Leonard D. Heaton

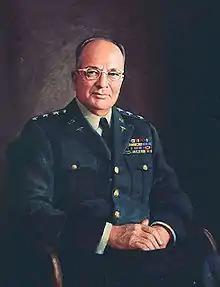

Leonard Dudley Heaton (19 November 1902 – 10 September 1983) was Surgeon General of the United States Army from 1959 to 1969.